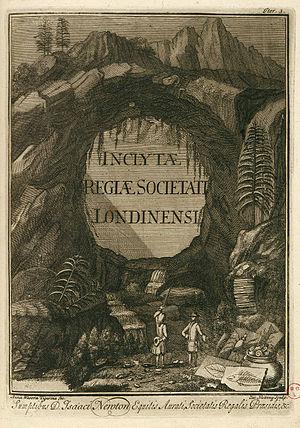
Anna Waser est une dessinatrice, peintre et graveuse suisse rattachée au baroque. Elle est connue pour être la première femme peintre de l'histoire de l'art suisse.